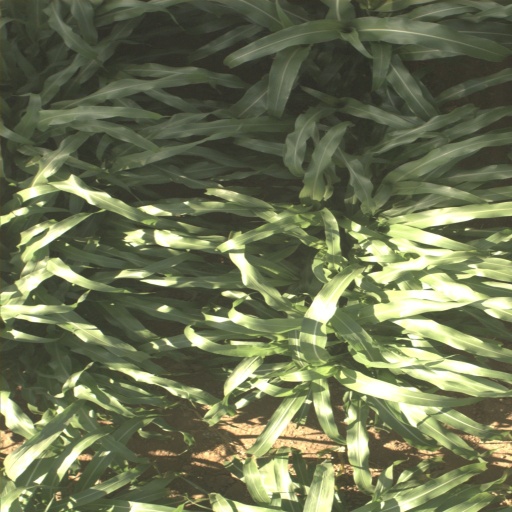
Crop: sorghum